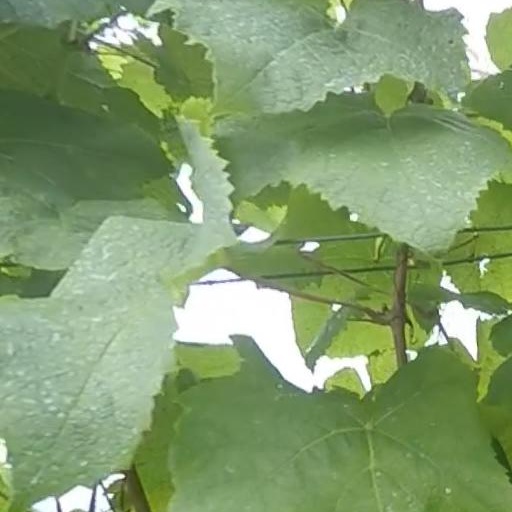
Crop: grape